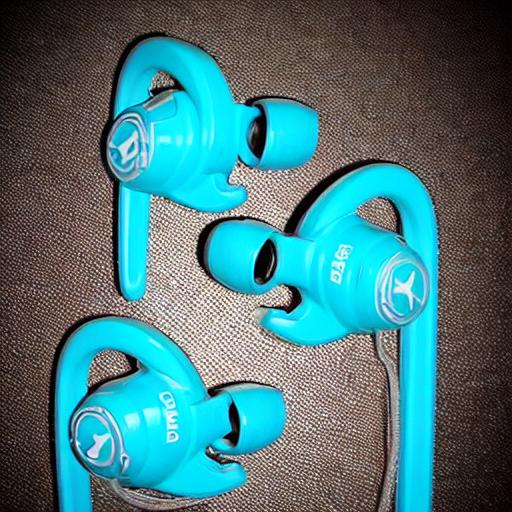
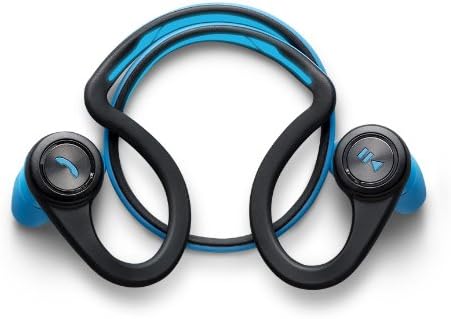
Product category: headphones
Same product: no